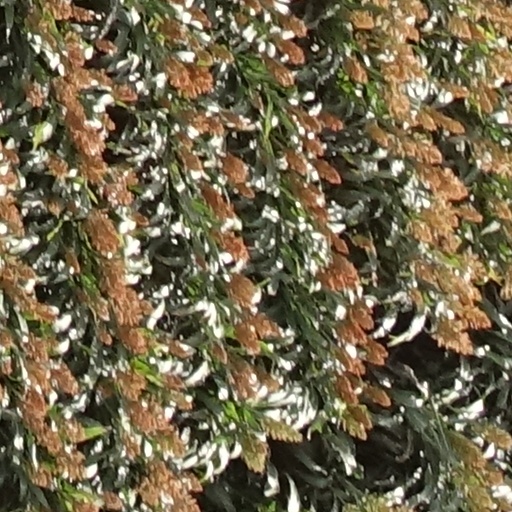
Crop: sorghum